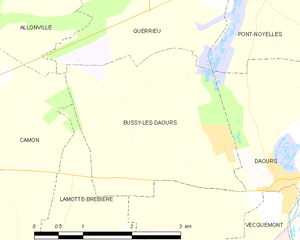
Carte des communes françaises Bussy-lès-Daours